Jičín District

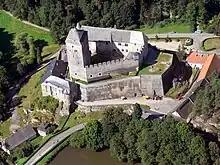
Kost Castle

The most important monuments in the district, protected as national cultural monuments, are: